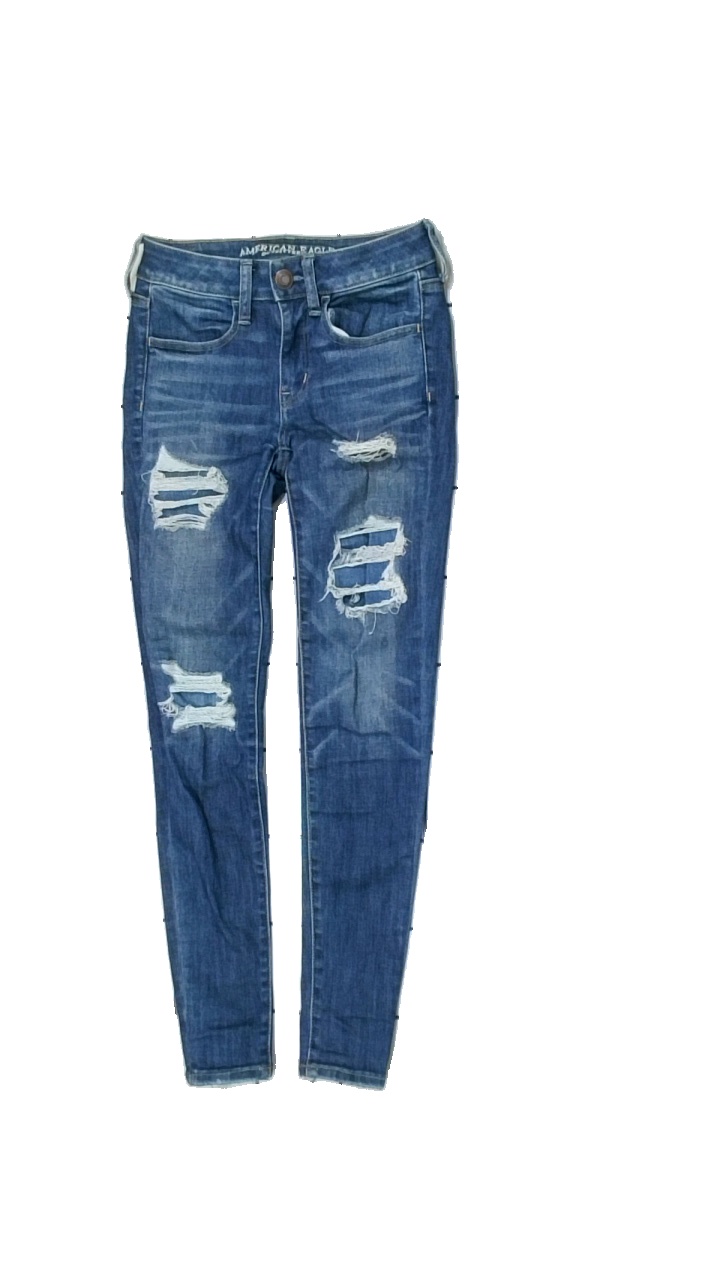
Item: Jeans (Ladies)
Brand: American Eagle
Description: blå jeans med hål
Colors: Blue
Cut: Regular
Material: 100% cotton
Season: All
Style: Denim
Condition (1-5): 5
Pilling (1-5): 5
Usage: Reuse
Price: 50-100